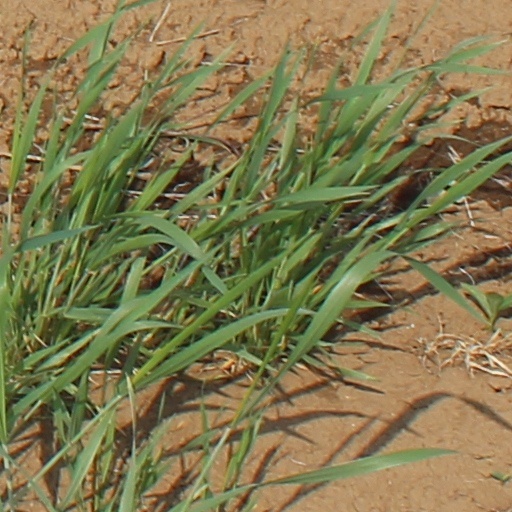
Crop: wheat